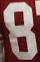
Number: 8